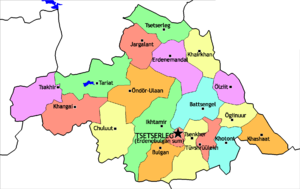
Arkhangaj / Administrative enheter
Distrikter
Arkhangaj er en af Mongoliets 21 provinser. Den har totalt 97 091 indbyggere og et areal på 55 300 km². Provinsens hovedstad er Tsetserleg.